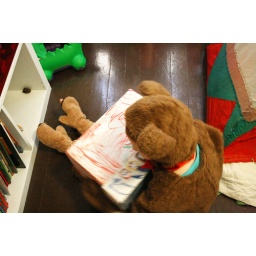
Cleaning her bear cave. Comic box in her lap. Note the mittens to the puppy costume on her feet.